Decarceration in the United States

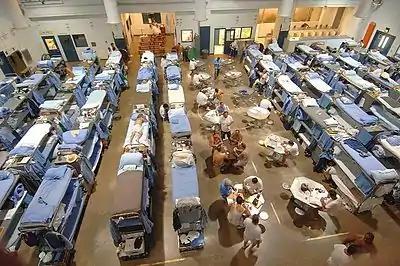
Overcrowded conditions in a California state prison (July 19, 2006)

Decarceration in the United States involves government policies and community campaigns aimed at reducing the number of people held in custodial supervision. Decarceration, the opposite of incarceration, also entails reducing the rate of imprisonment at the federal, state and municipal level. As of 2019, the US was home to 5% of the global population but 25% of its prisoners. Until the COVID-19 pandemic, the U.S. possessed the world's highest incarceration rate: 655 inmates for every 100,000 people, enough inmates to equal the populations of Philadelphia or Houston. The COVID-19 pandemic has reinvigorated the discussion surrounding prison reduction as the spread of the virus poses a threat to the health of those incarcerated in prisons and detention centers where the ability to properly socially distance is limited. As a result of the push for criminal justice reform in the wake of the pandemic, as of 2022, the incarceration rate in the United States declined to 505 per 100,000, resulting in the United States no longer having the highest incarceration rate in the world, but still remaining in the top five.